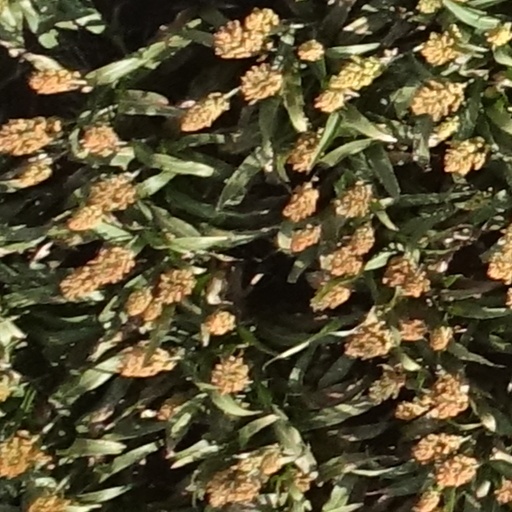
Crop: sorghum